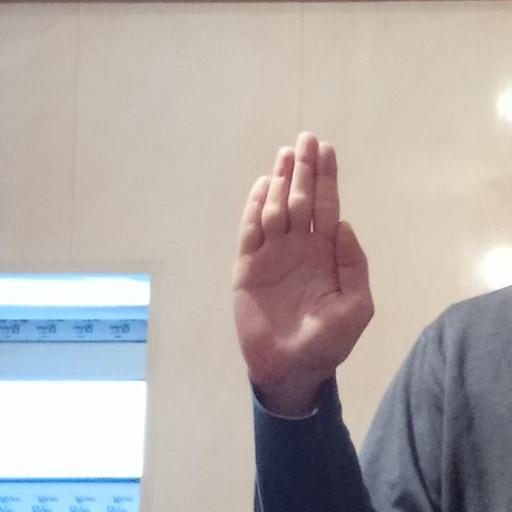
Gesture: stop